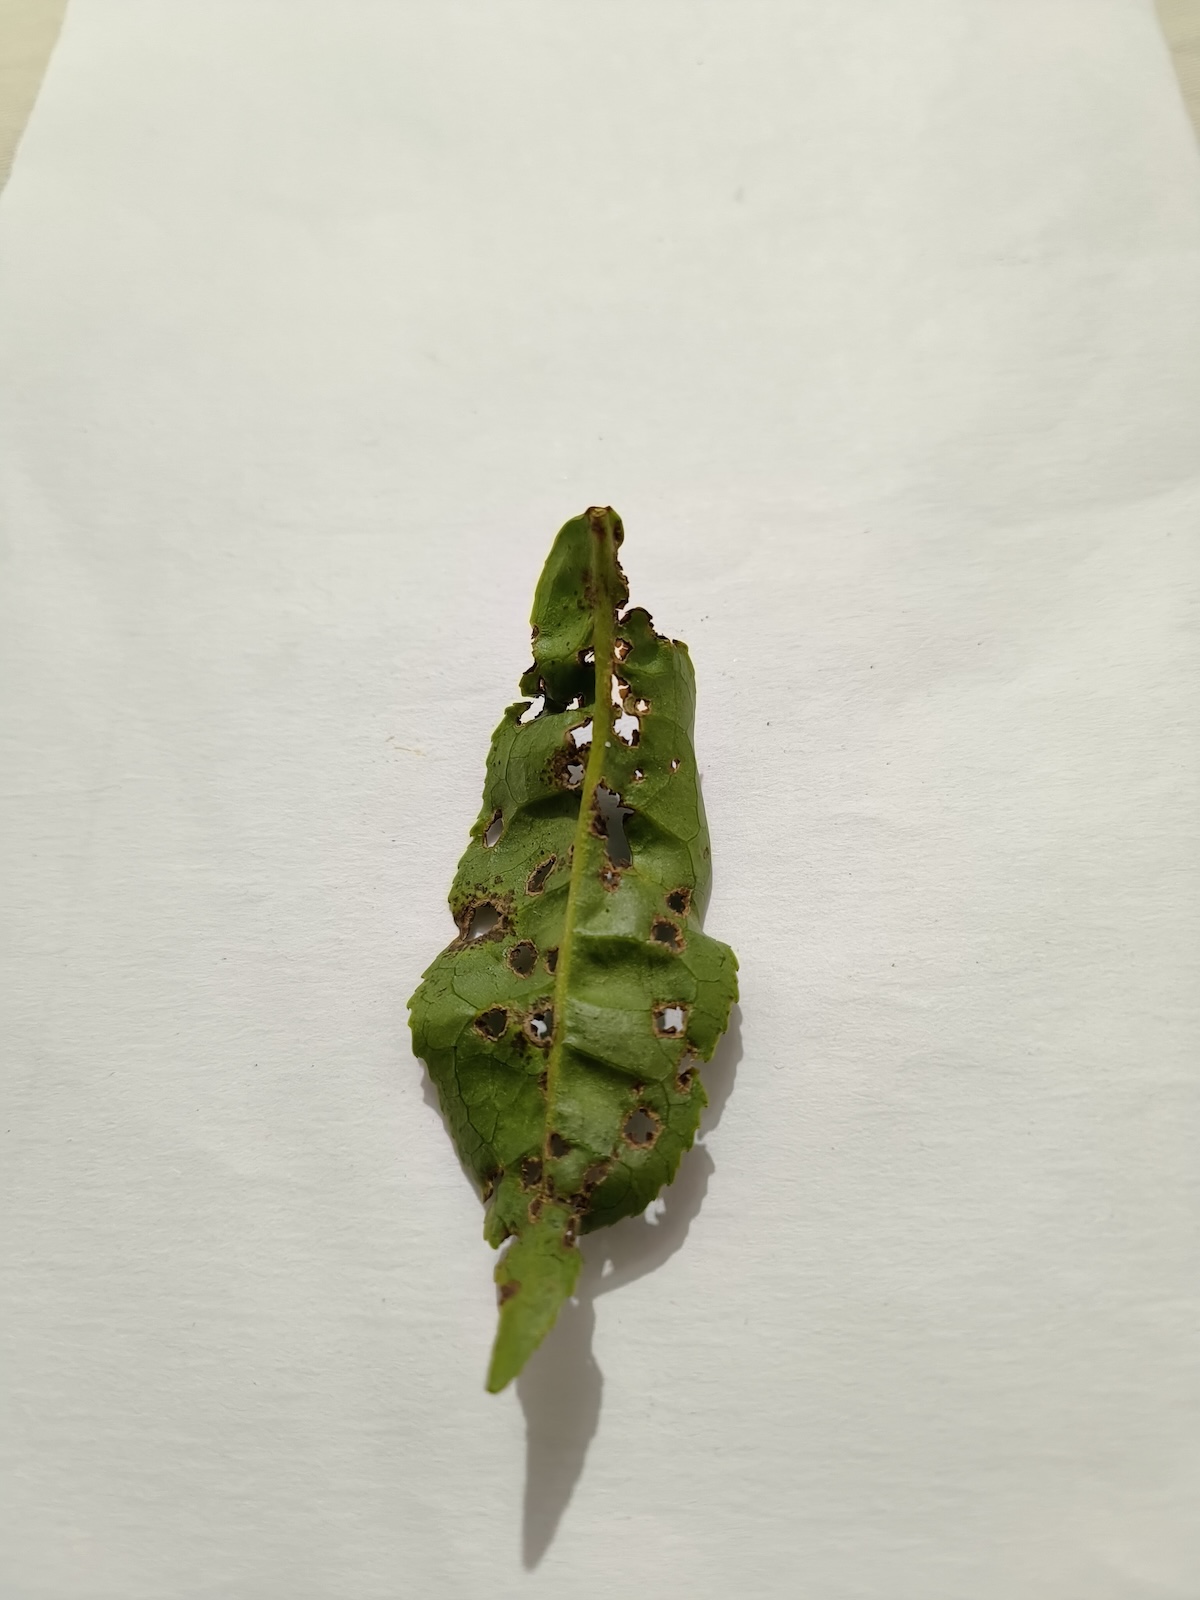
Label: Green mirid bug